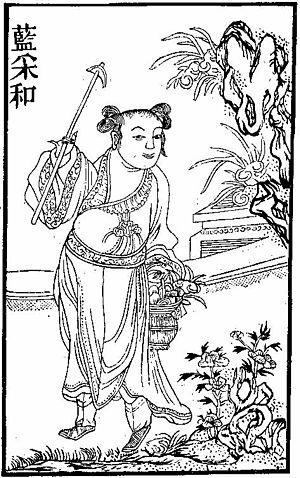
Lan Caihe est le moins connu des huit immortels, une divinité du taoïsme et de la religion populaire chinoise. Son âge et son sexe restent inconnus. Il pourrait être hermaphrodite et représenter l’union du yin et du yang, mais dans sa représentation la plus connue, il apparaît comme un jeune garçon portant un panier de bambou inépuisable contenant des fleurs représentant bonheur et longévité, et parfois un paiban, instrument servant à marquer le rythme des chants, en forme de houe. Quelques rares portraits le montrent en vieillard, bien qu’il soit écrit dans ses biographies légendaires qu’il ne vieillissait pas.